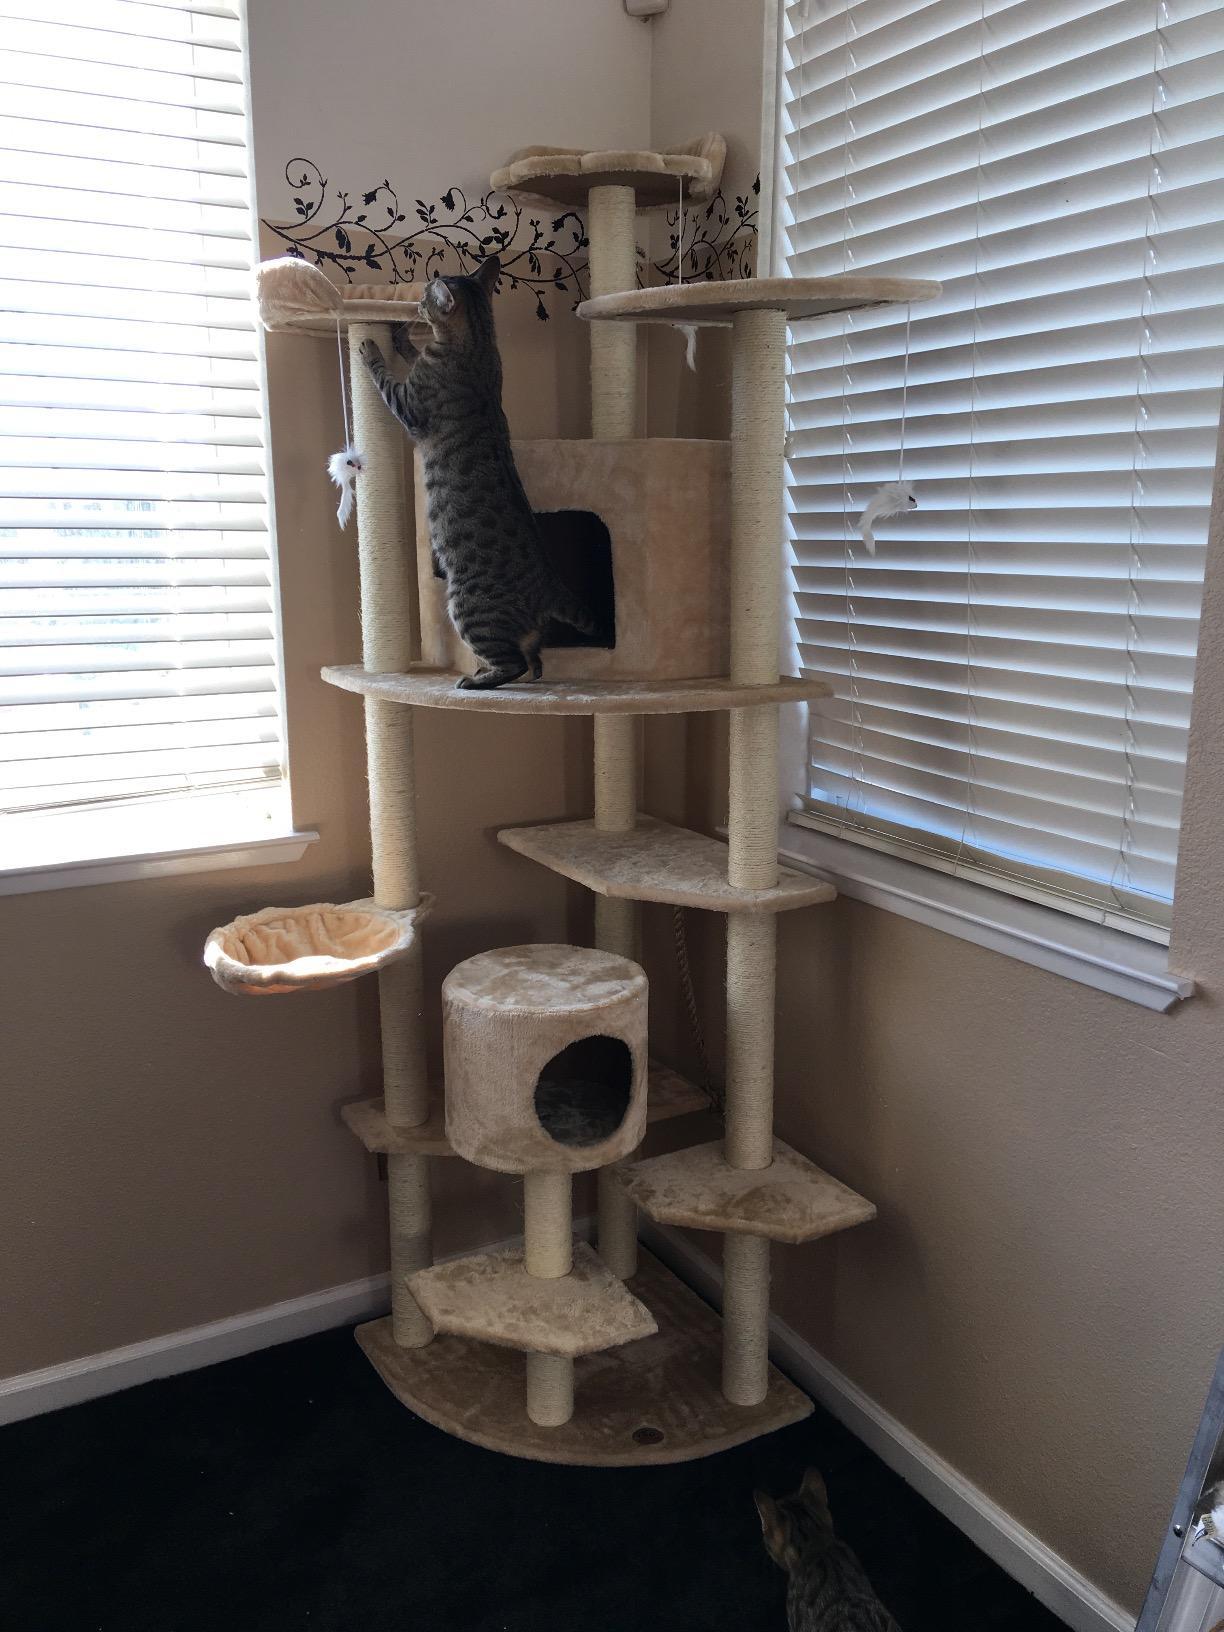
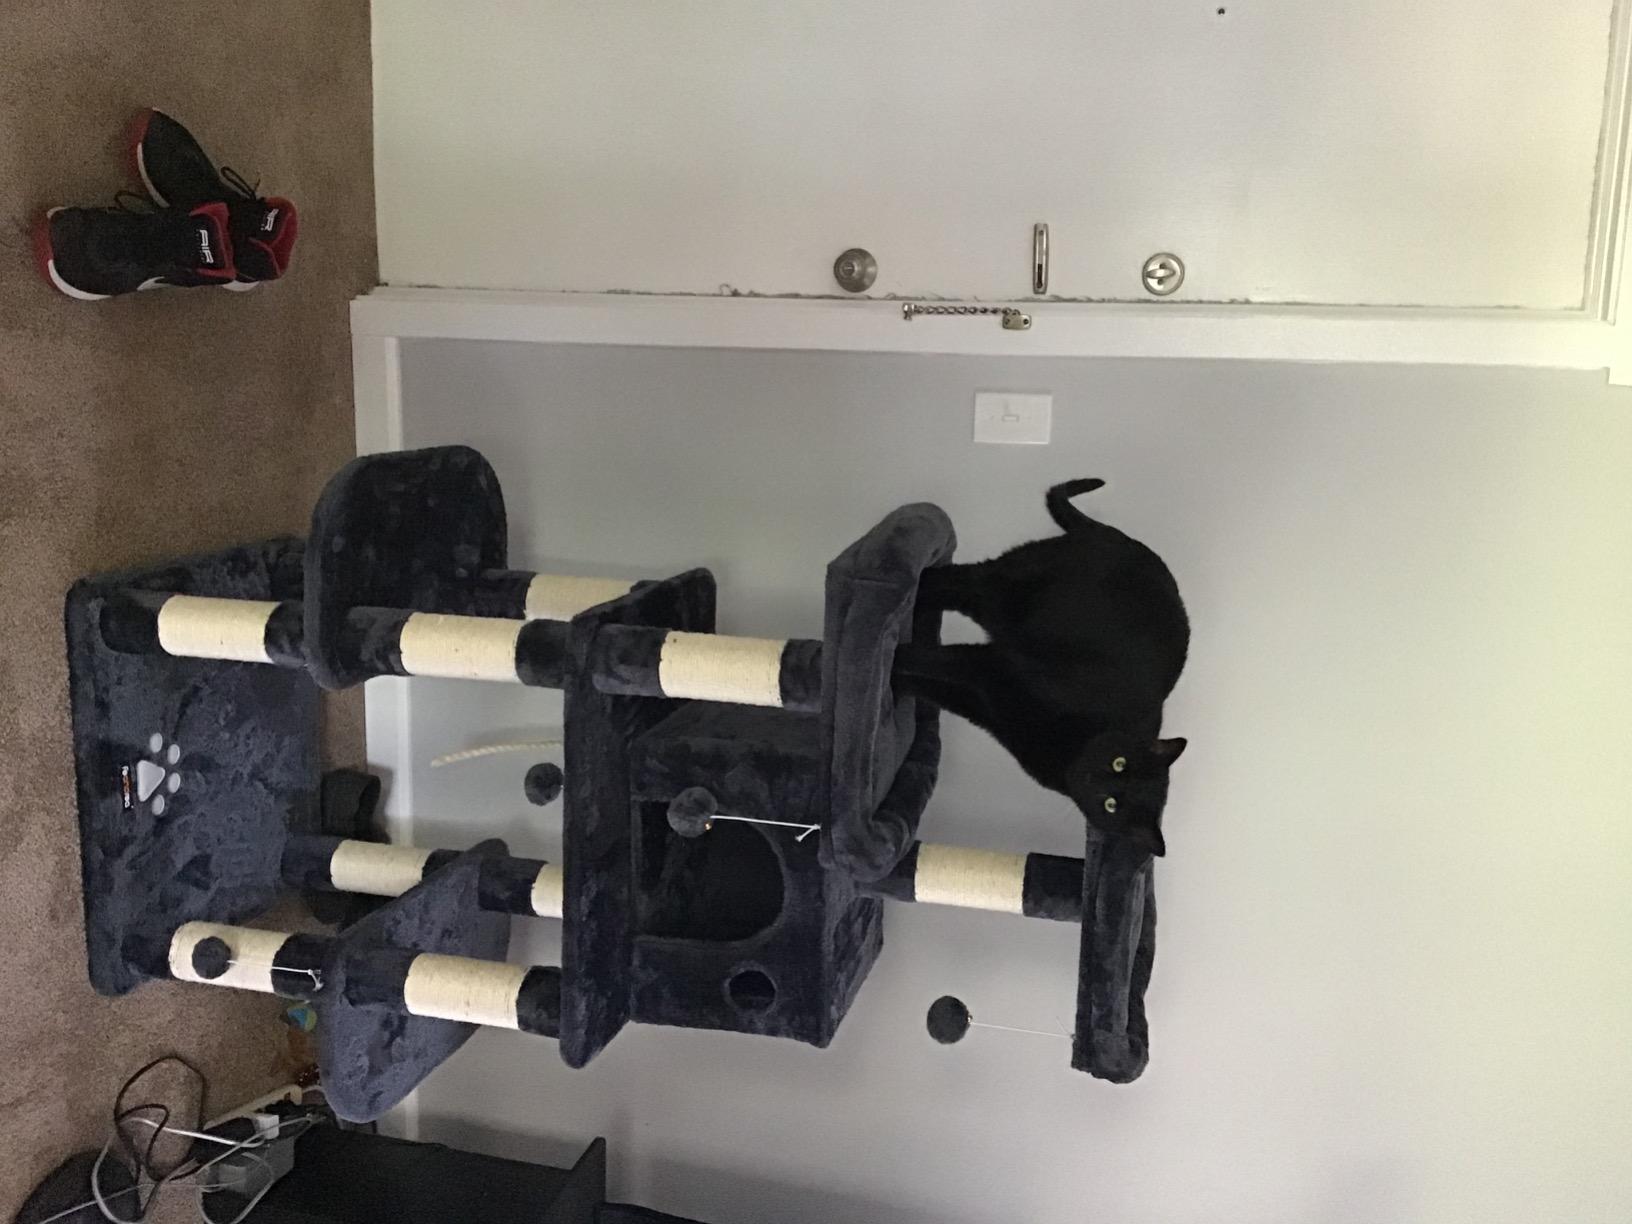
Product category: items_cat tree
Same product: no